William R. Purnell

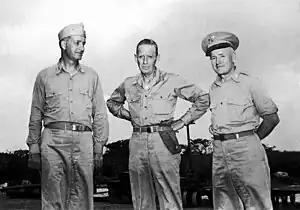
The "Tinian Joint Chiefs": Captain William S. Parsons (left), Rear Admiral William R. Purnell (center), and Brigadier General Thomas F. Farrell (right)

Purnell became Deputy Chief of Naval Operations for Materiel. He was also the navy representative on the Joint Committee on New Weapons and Equipment, and, from September 1942, the navy representative on the Military Policy Committee, the three-man committee that oversaw the Manhattan Project. Purnell helped coordinate the activities of the Manhattan Project with those of the navy, particularly the navy's thermal diffusion research, and he helped provide scientists and technicians from the navy for the project.